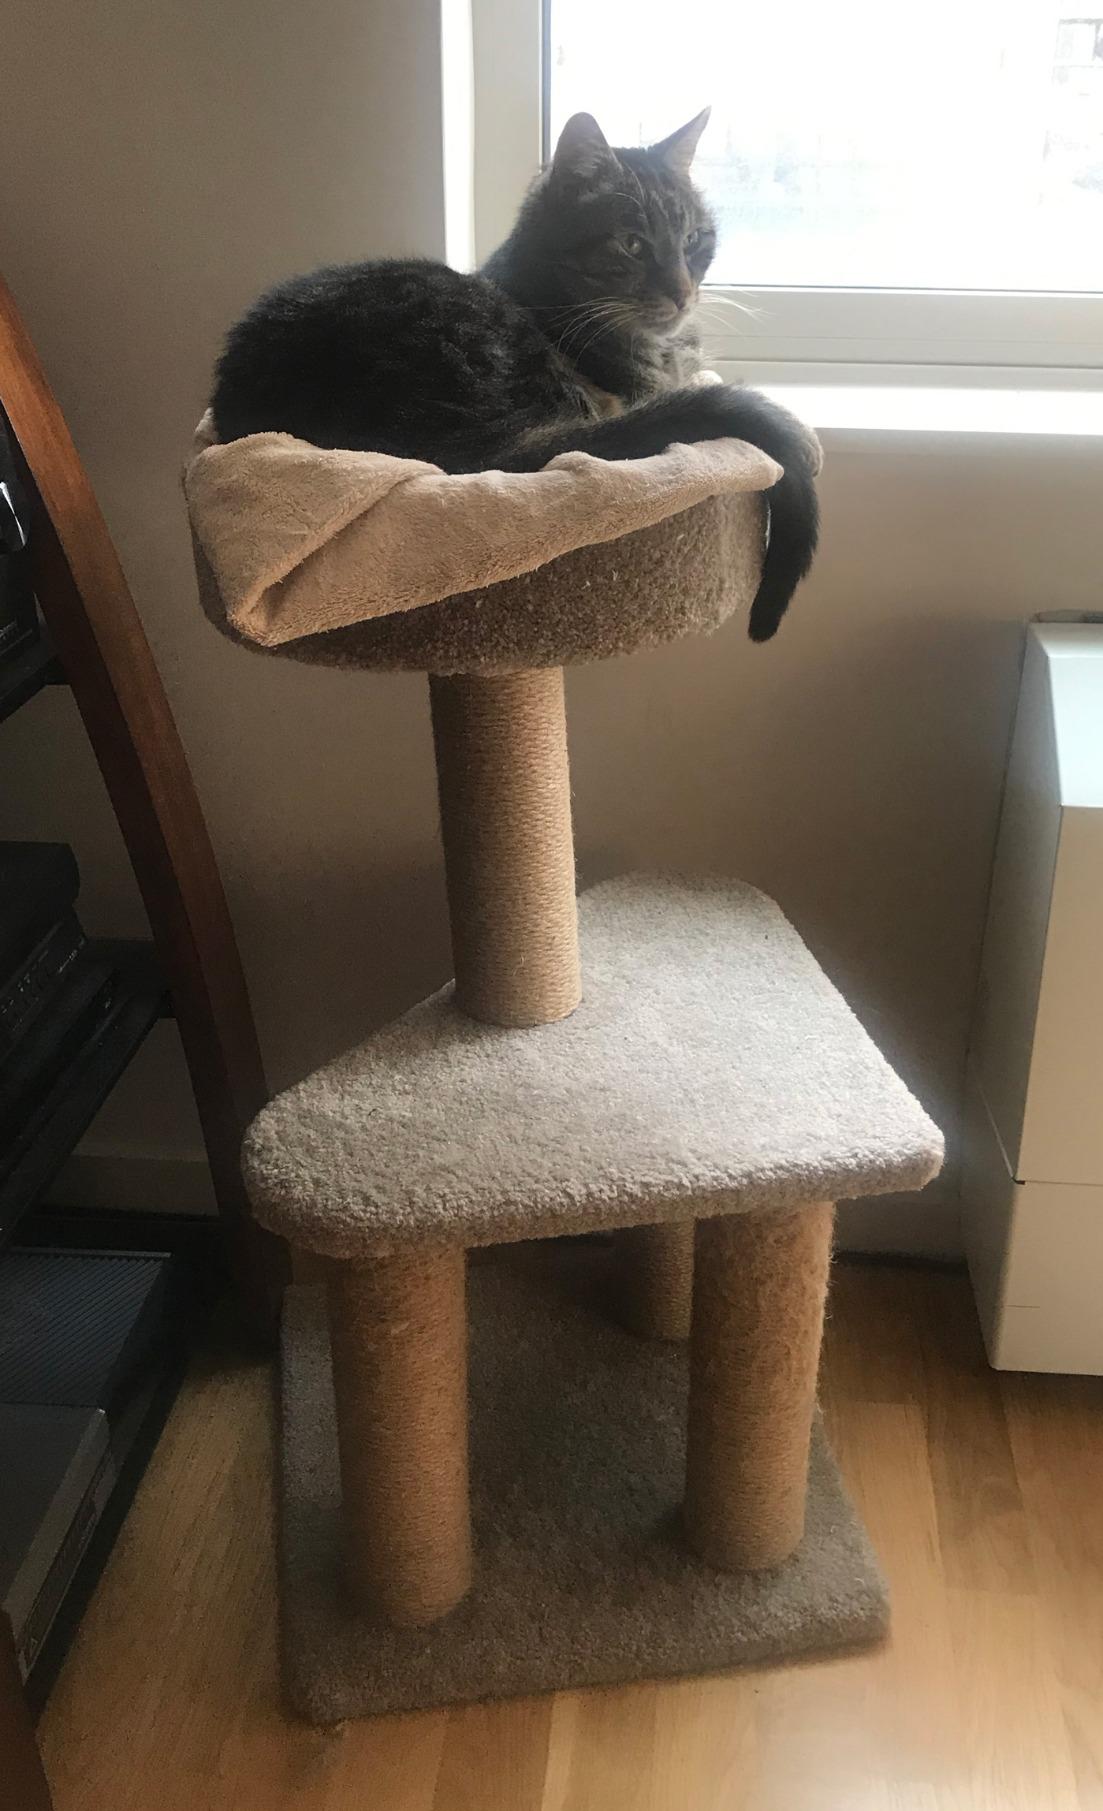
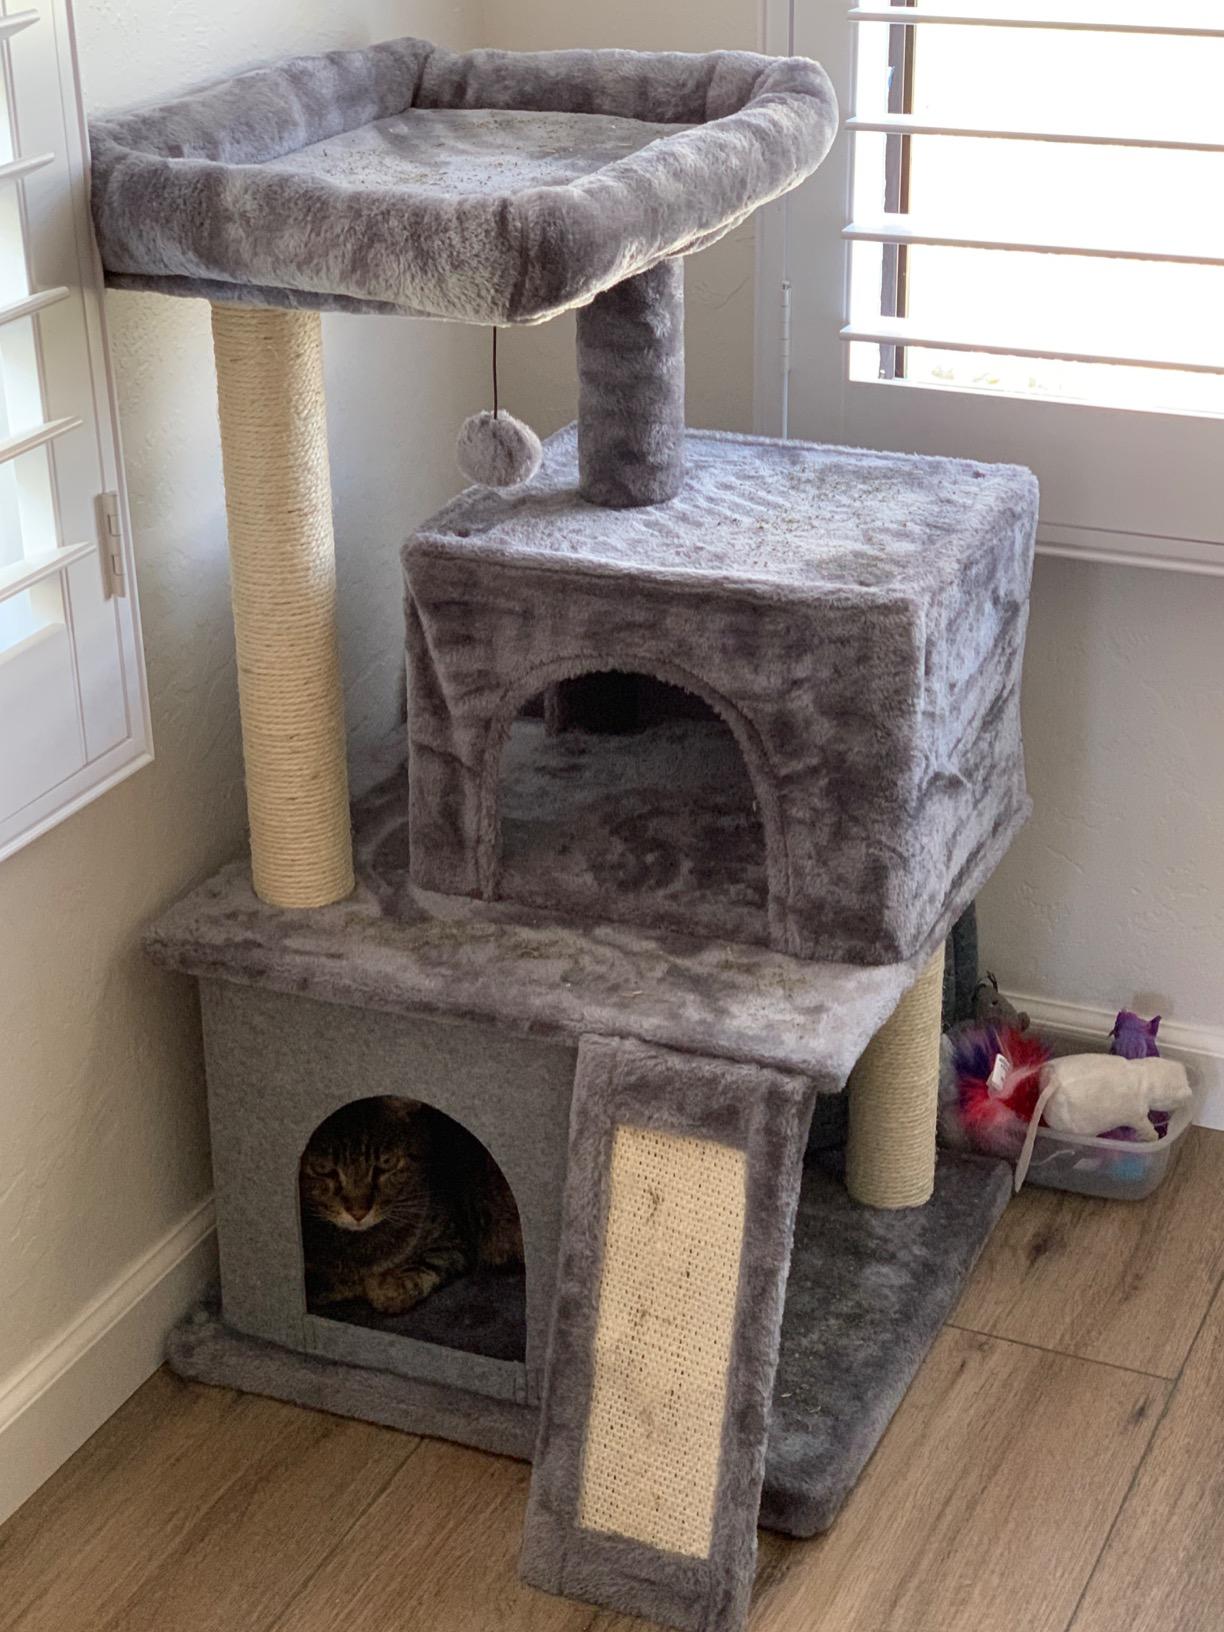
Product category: items_cat tree
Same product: no